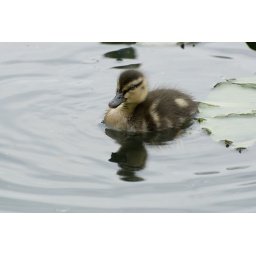
A Mallard duckling swimming between the lilly pads on the lake in the Royal Botanical Gardens Edinburgh